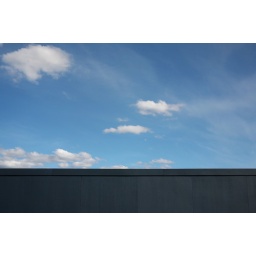
A cloudy blue sky is seen over a wall